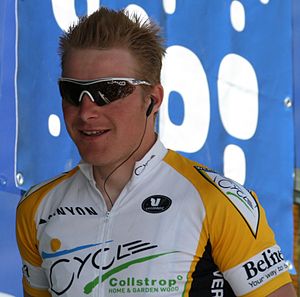
Matthé Pronk
Matthé Pronk er en hollandsk professionel cykelrytter, som cykler for det professionelle cykelhold Unibet.com.